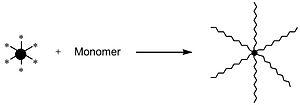
Un polymère en étoile est un polymère ramifié globulaire présentant un seul point de ramification d’où émanent plusieurs chaînes linéaires. Ces branches sont sans ramification secondaire. Les polymères en étoile sont obtenues à partir de monomères de type AB. Un polymère en étoile présentant n chaînes linéaires liées au point de ramification est appelé polymère en étoile à n branches, par exemple : polymère en étoile à cinq branches.